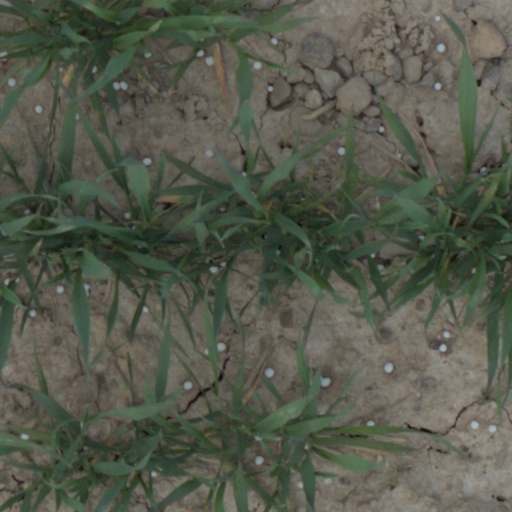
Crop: wheat